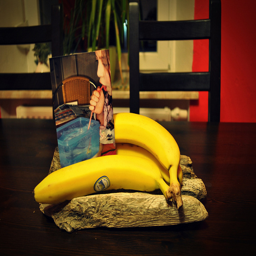
A bunch of yellow bananas with a picture of a girl on top of them.
A picture wedged in between a bunch of bananas
A photo of a young girl has been propped up on two bananas.
a close up of bananas with a picture of a child
A small bunch of bananas holding a photograph.